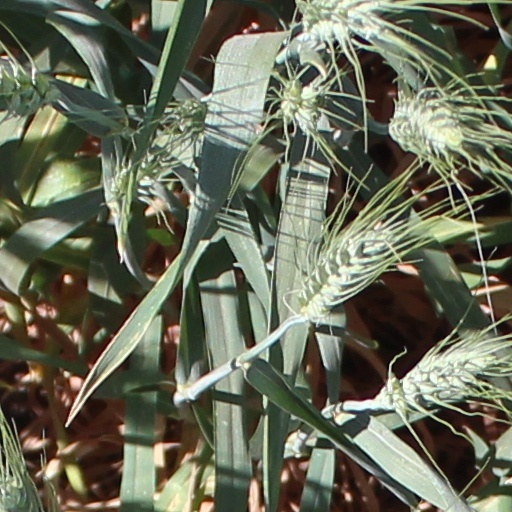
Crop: wheat